Eddy pumping

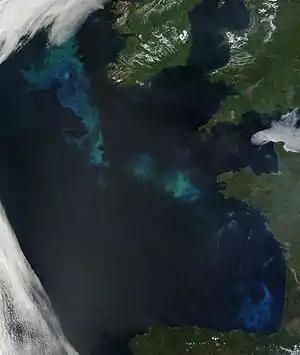

The North Sea is an ideal basin for the formation of algal blooms or spring blooms due to the combination of abundant nutrients and intense Arctic winds that favour the mixing of waters. Blooms are important indicators of the health of a marine ecosystem.